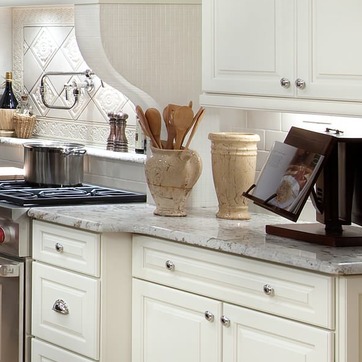
Material: ceramic